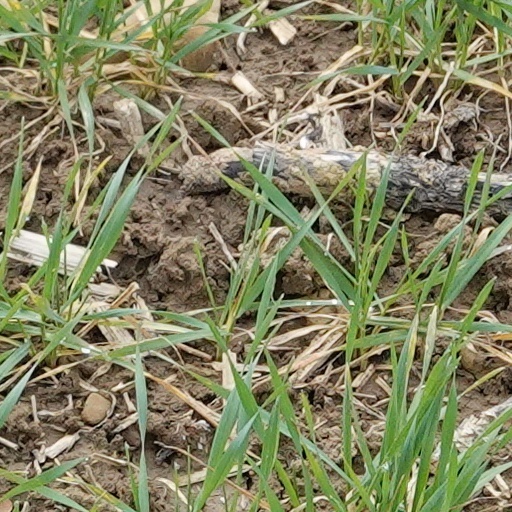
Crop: wheat